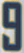
Number: 9